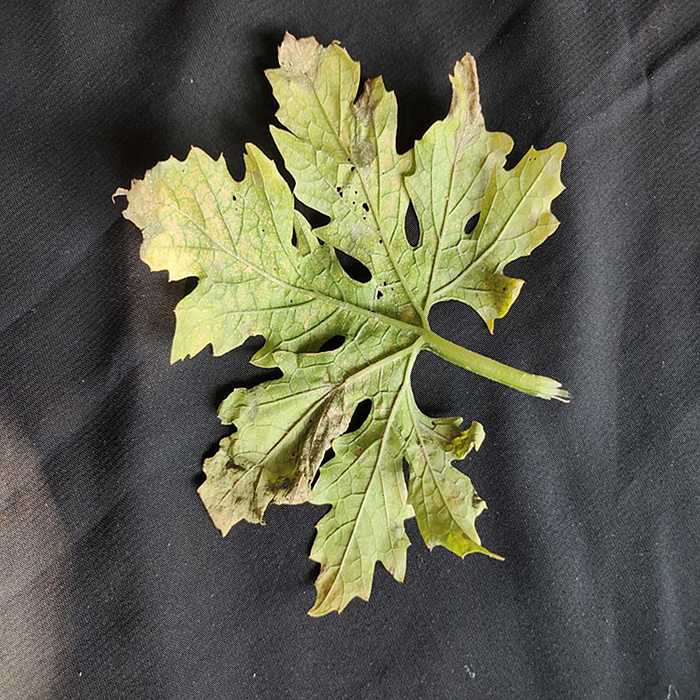
Plant: Bitter Gourd
Label: Fusarium wilt